Lawrence Alexander Hardie

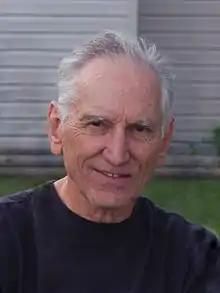
Lawrence A. Hardie in 2004

Lawrence Alexander Hardie (January 13, 1933 – December 17, 2013) was an American geologist, sedimentologist, and geochemist .